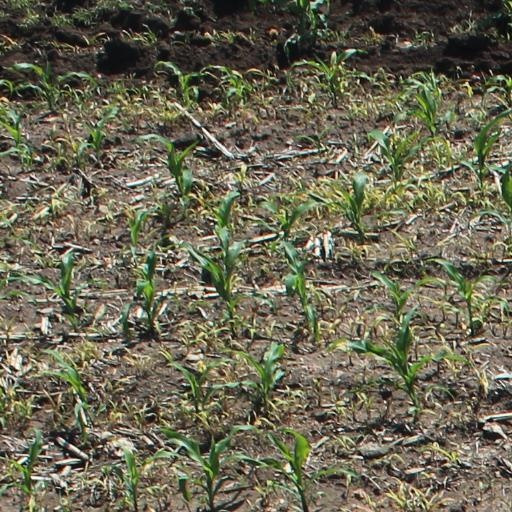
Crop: maize; corn